Mother Praxedes Carty

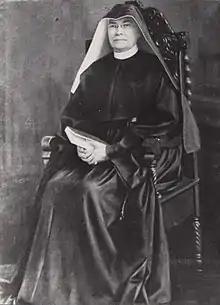
Mother Praxedes, c. 1890-1899

Mother Mary Praxedes Carty (born Susan Carty; 1854 – 16 December 1933) was an Irish American educator and member of the Roman Catholic order of the Sisters of Loretto. Mother Praxedes worked throughout the Southwestern and Western areas of the United States building and improving churches and schools. She is known for updating the constitution for the order of the Sisters of Loretto, helping to build the school now known as Webster University and for founding the Loretto Academy in El Paso, Texas.